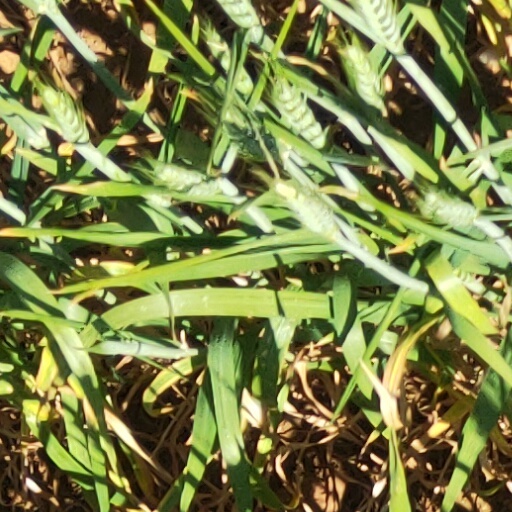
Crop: wheat